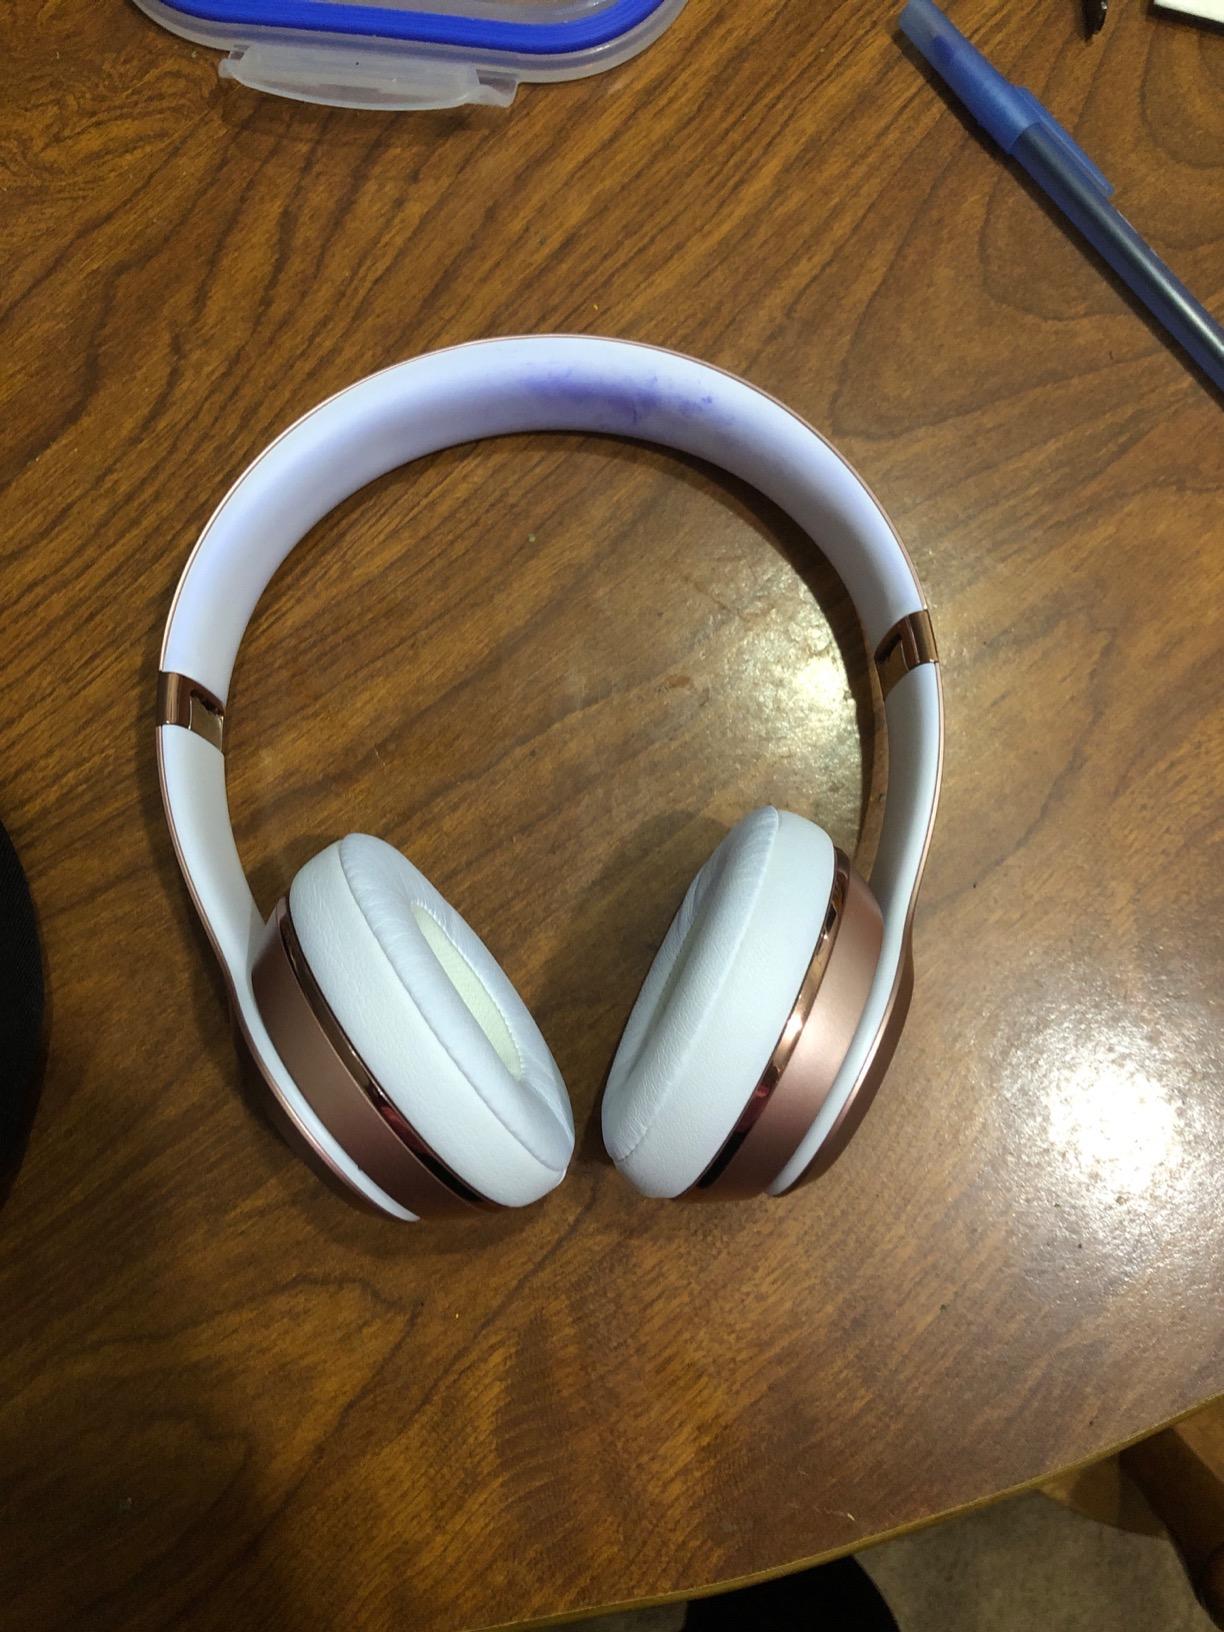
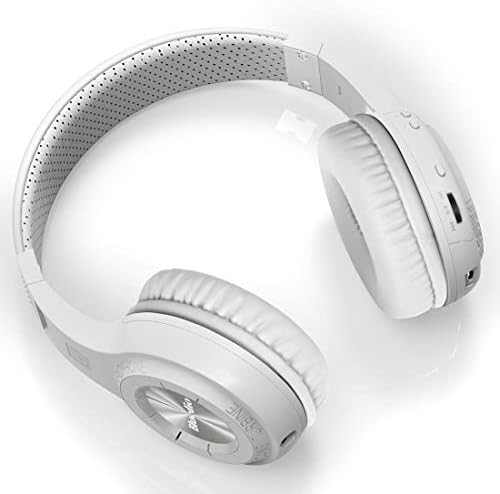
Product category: headphones
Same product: no